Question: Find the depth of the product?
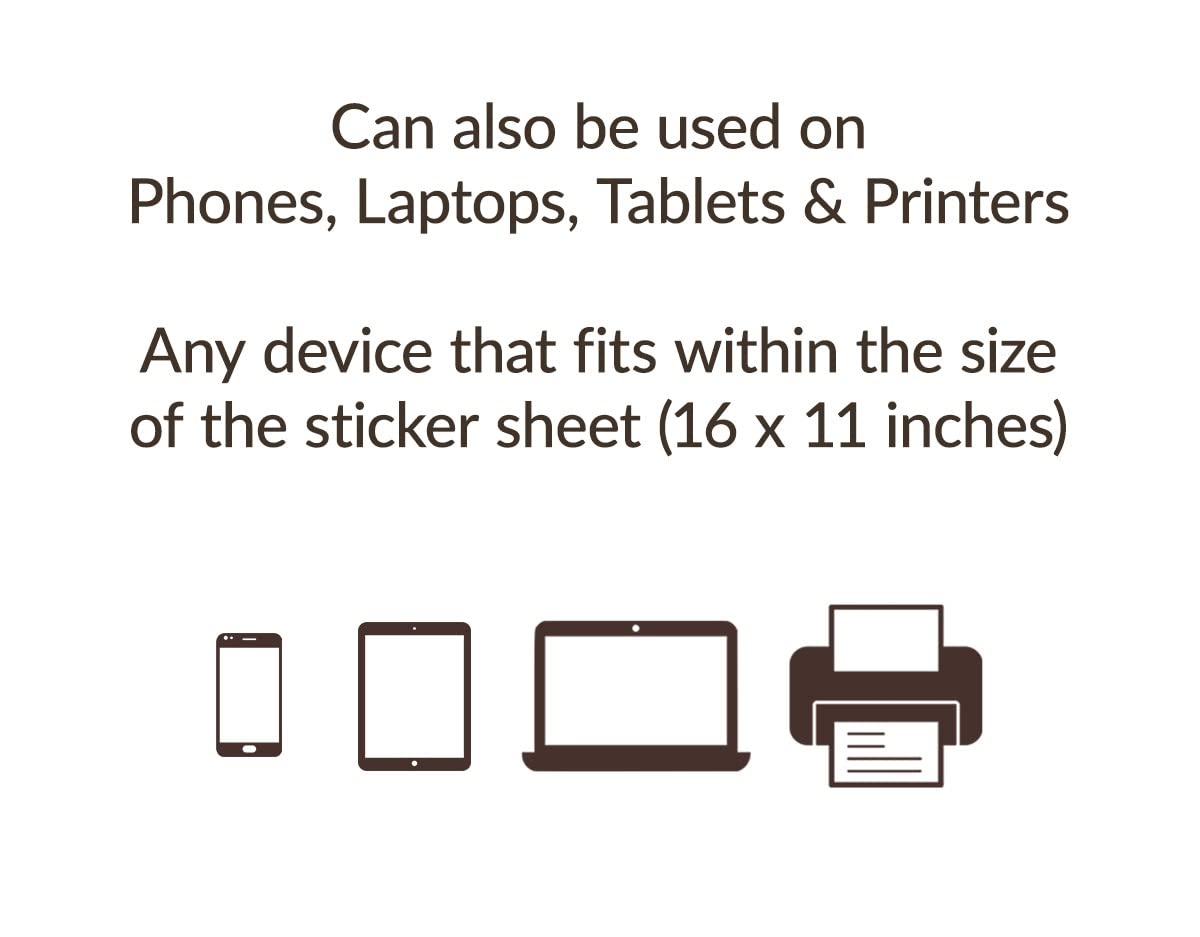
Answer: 11.0 inch